Mark Webber (racing driver)

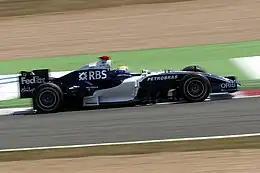
Webber driving in the

Although Frank Williams and technical director Patrick Head made Webber aware of his poor performance, Webber remained at Williams for since no other driver wanted to drive for the team. He became distant from Williams and disliked its management because he expected to feel comfortable there; he stayed with the team because he felt "there was something left" and was loyal to Williams, and rejected an offer to join the BMW Sauber team. Webber's teammate that year was GP2 Series champion Nico Rosberg. His FW28 car ran Bridgestone tyres and a Cosworth V8 engine after BMW ended its partnership with Williams and purchased the Sauber team. His unreliable, under-powered car retired inside the top three in both Australia and Monaco early in 2006. Webber was 14th overall tallying 7 points; his best results were two sixth places in Bahrain and San Marino.